Takabata Station

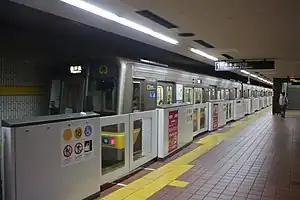
Platforms

is a subway station on the Nagoya Municipal Subway Higashiyama Line in Nakagawa-ku, Nagoya, Aichi Prefecture, Japan, operated by Transportation Bureau City of Nagoya.